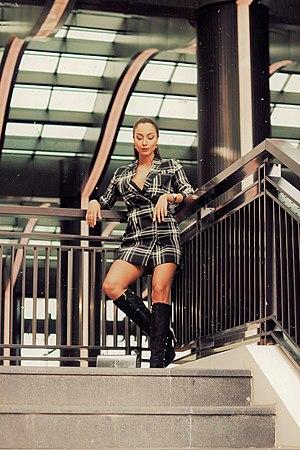
Sadaf Taherian est une actrice iranienne née à Téhéran le 21 juillet 1988. Elle est également mannequin, photographe, et auteur.